Mayhurst

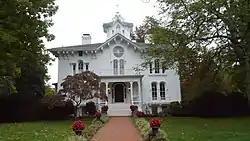
Mayhurst Inn facade

Mayhurst is an 1859 Italianate mansion in Orange, Virginia. It was built by the Willis family relatives of President James Madison as the plantation house for an estate comprising of fields, pastures and forest. It was a scene of action in the Civil War. It is currently operated as an Inn.